FC Bengaluru United

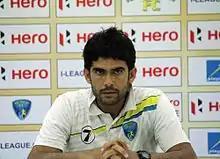
Khalid Jamil coached Bengaluru United in 2022–23 season

In 2021, FC Bengaluru United and La Liga side Sevilla FC have formalized their agreement to collaborate for the next five years. With this partnership agreement, Sevilla FC look to strengthen their presence in the Indian football market, one of the fastest growing markets in the world. They will also explore opportunities to establish shared football schools. Sevilla FC will assist the Indian club in various aspects, including sports management, data analysis, talent spotting, player development and performance optimization, and the use of sports technology.